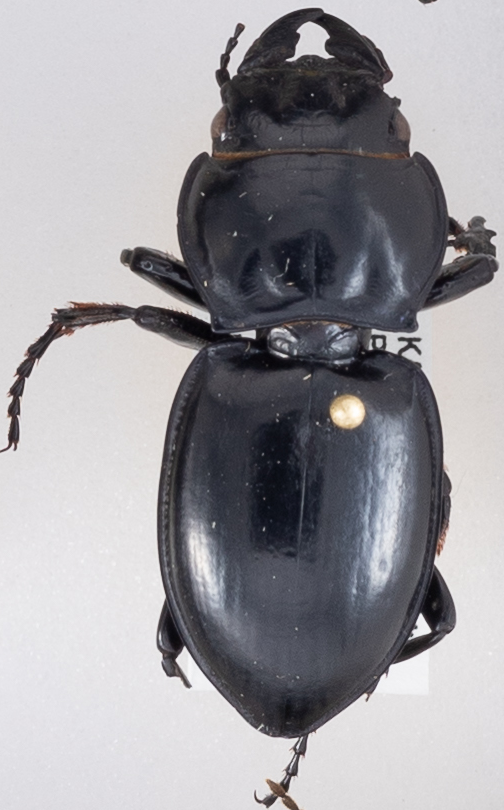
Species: Pasimachus californicus
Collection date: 2015-08-17
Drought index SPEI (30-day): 0.318
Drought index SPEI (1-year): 0.454
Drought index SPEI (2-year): -0.27